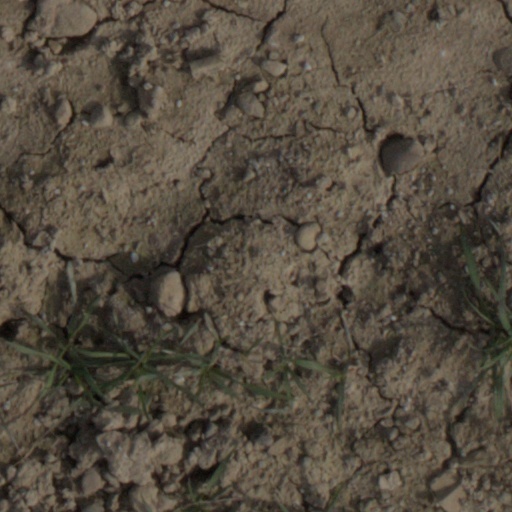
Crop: wheat